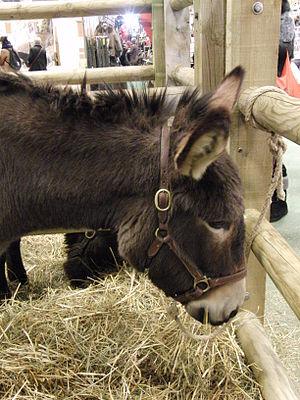
Tête d'un âne normand bâté - Salon international de l'agriculture 2013, Paris, France
L’âne normand est une race d’âne originaire de l'ouest de la France, et plus particulièrement de la région Normandie. C’est un âne de petite taille assez trapu. Sa robe est baie à baie brune et présente une « croix de saint André ». Cette race, utilisée autrefois pour le transport des bidons de lait en Normandie, dans les travaux de maraîchage et aux fêtes de village, sert de nos jours pour les loisirs et le tourisme. La race a été reconnue par le ministère de l’Agriculture le 20 août 1997. L'« Association de l'Âne Normand » est l'association de la race gérant le stud-book et assurant sa promotion.